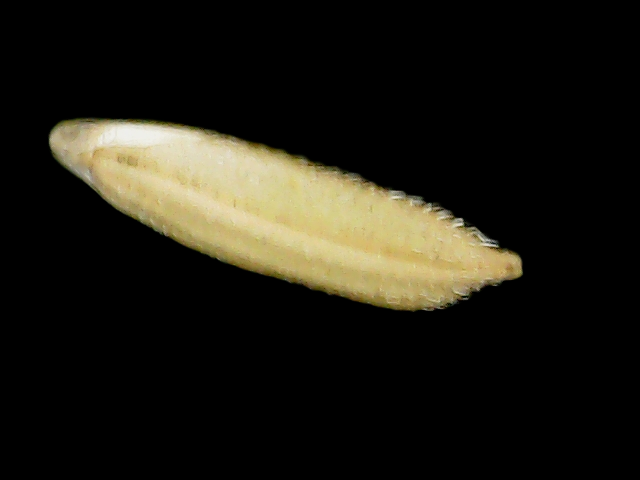
Rice variety: Binadhan11